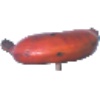
Label: red_banana